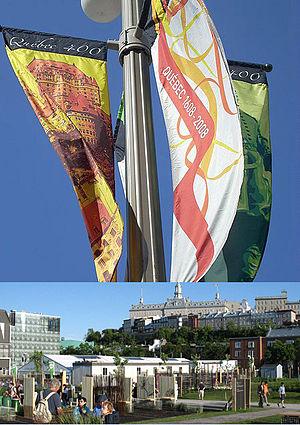
Montage photo pour le 400e anniversaire de Québec en 2008. Espace 400e au Bassin Louise et bannières du 400e.
Le 400ᵉ anniversaire de la ville de Québec a célébré en 2008 la fondation de la ville de Québec par Samuel de Champlain. Datant de 1608, il s'agit de la ville francophone la plus ancienne en permanence d'Amérique du Nord. Elle représente, avec l'Acadie, le berceau de l'Amérique française.